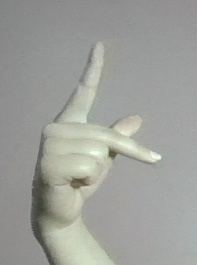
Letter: dha